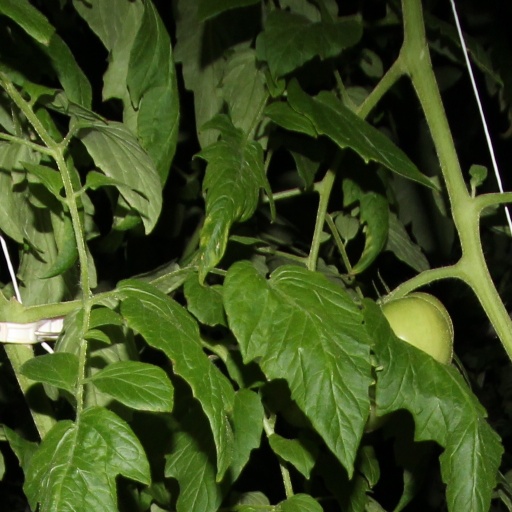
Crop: tomato